Gyeongju

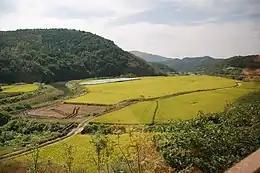
Paddy fields in Gyeongju

Agriculture is still important, particularly in the outlying regions of Gyeongju. According to the 2006 statistical yearbook of Gyeongju, rice fields occupy an area of , which is 70% of the total cultivated acreage of . The remaining consists of fields under other crops and farmsteads. Crop production is centered in the fertile river basins near the Hyeongsan River. The main crops are rice, barley, beans and corn. Vegetables such as radish and napa cabbage and fruits are also important crops. Apples are mainly produced in the districts of Geoncheon-eup, Gangdong-myeon and Cheonbuk-myeon and Korean pear are cultivated in Geoncheon-eup and Angang-eup. The city plays a leading role in the domestic production of beef and mushrooms. Button mushrooms harvested in Geoncheon-eup are canned and exported. The cultivated acreage and the number of households engaging in agriculture is however declining.